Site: saxony
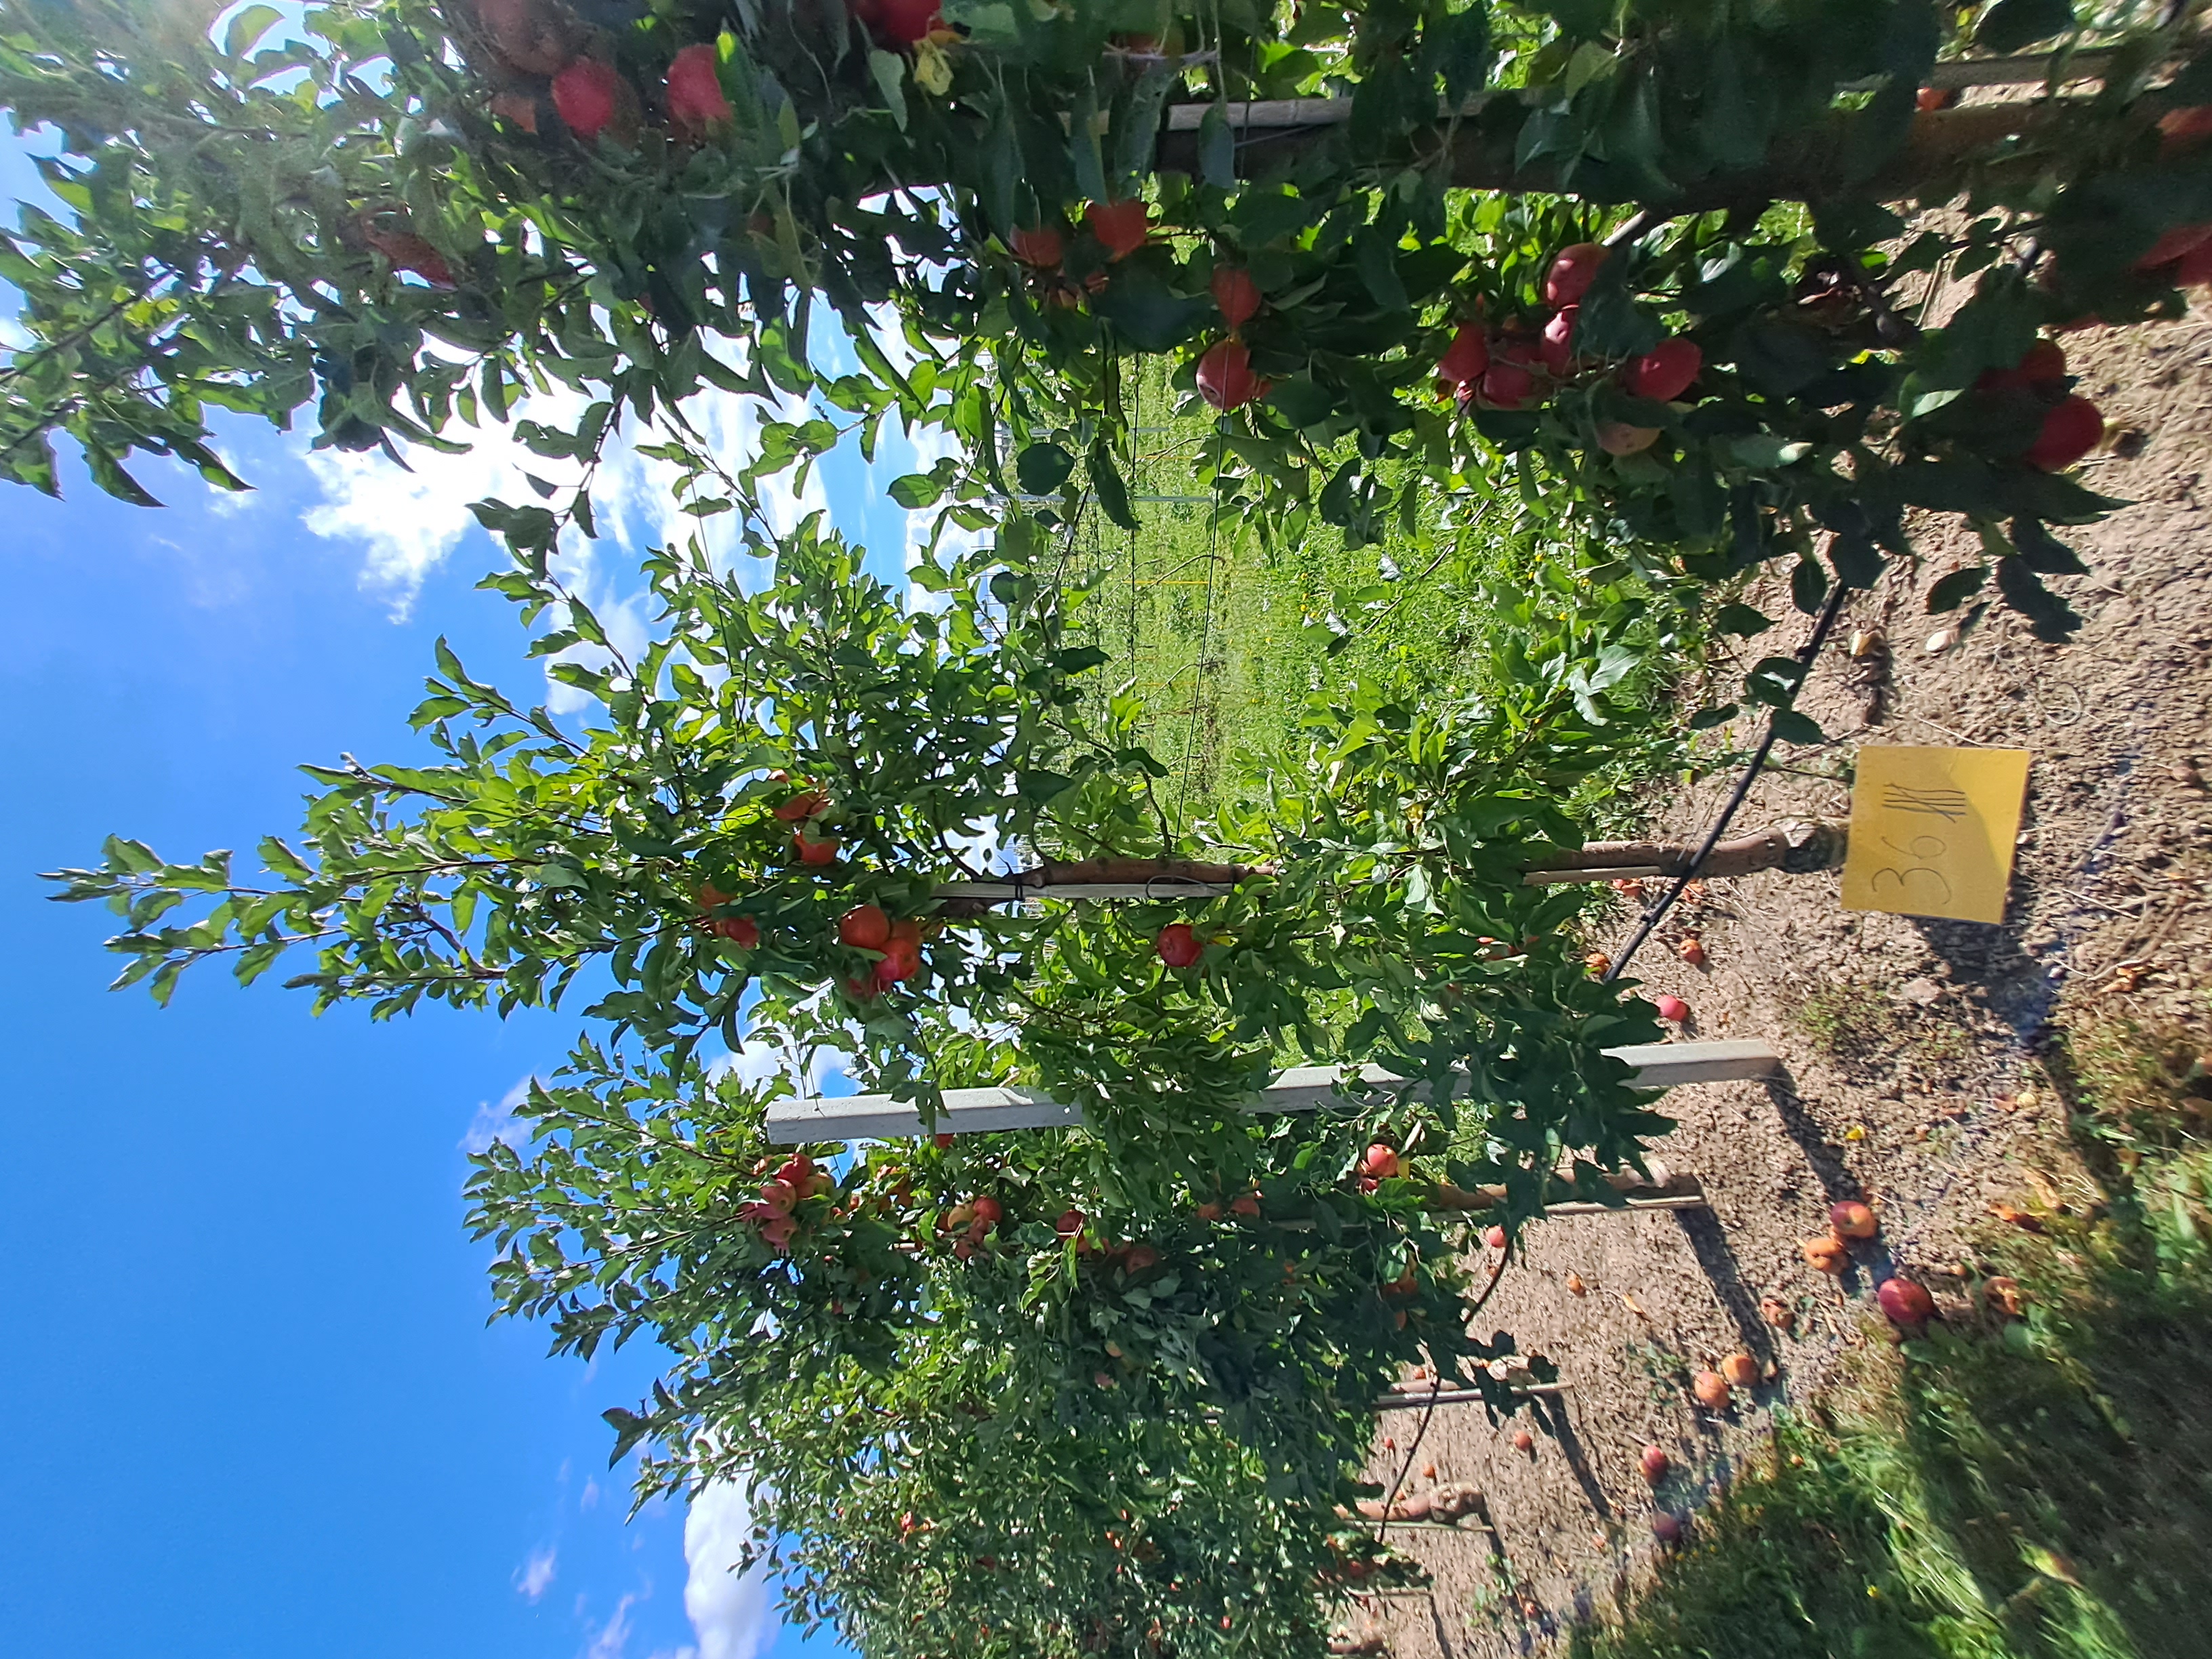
Growth stage (BBCH 87): Maturity of fruit and seed